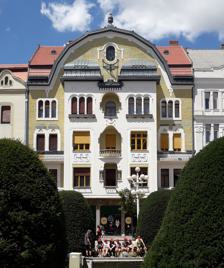
Building: Neuhaus Palace
Country: Romania
Year built: 1912
Building in Victory Square, Timișoara Neuhaus Palace Palatul Neuhaus Alternative names Färber Palace General information Architectural style Secession Location Victory Square , Timișoara Coordinates 45°45′12.01″N 21°13′29.6″E / 45.7533361°N 21.224889°E / 45.7533361; 21.224889 Construction started 1910 Completed 1912 Renovated 2022 Owner John Farber Technical details Floor count 4 Design and construction Architect(s) László Székely [ hu ] Website palatul-neuhausz .ro The Neuhaus Palace (often written in its Hungarianized form Neuhausz ) is a historic building in the Victory Square of Timișoara , Romania . History The palace lies in a continuous front of monumental Secession buildings, between the Lloyd Palace and the Merbl Palace . It was built between 1910–1912 by local entrepreneur Ernő Neuhausz and designed by László Székely [ hu ] , the chief architect of Timișoara at that time. In 1917, Ernő Neuhausz sold the building to the then well-known Färber family, who kept the building until the 1950s, when it was nationalized and the family had to emigrate due to the communist regime. Members of the Färber family are still the owners of some spaces in the building, which they managed to get back after 1990. The Freund family lived in the Färber Palace in the 1940s and 1950s with their son, Peter , who became a physicist. After the war, conductor and composer Ladislau Roth [ ro ] lived here with his family. Architecture Neuhaus Palace is a symmetrical building. The plasticity of the facade is specific to the second manifestation of the Secession movement in the architecture of Timișoara, with geometric and simplified decorations. Noteworthy is the oversized pediment , awning of the two oversized bay windows covered with a copper roof and joined by a series of loggias . On the ground floor of the four-story building are commercial spaces. References Wikimedia Commons has media related to Neuhaus Palace .